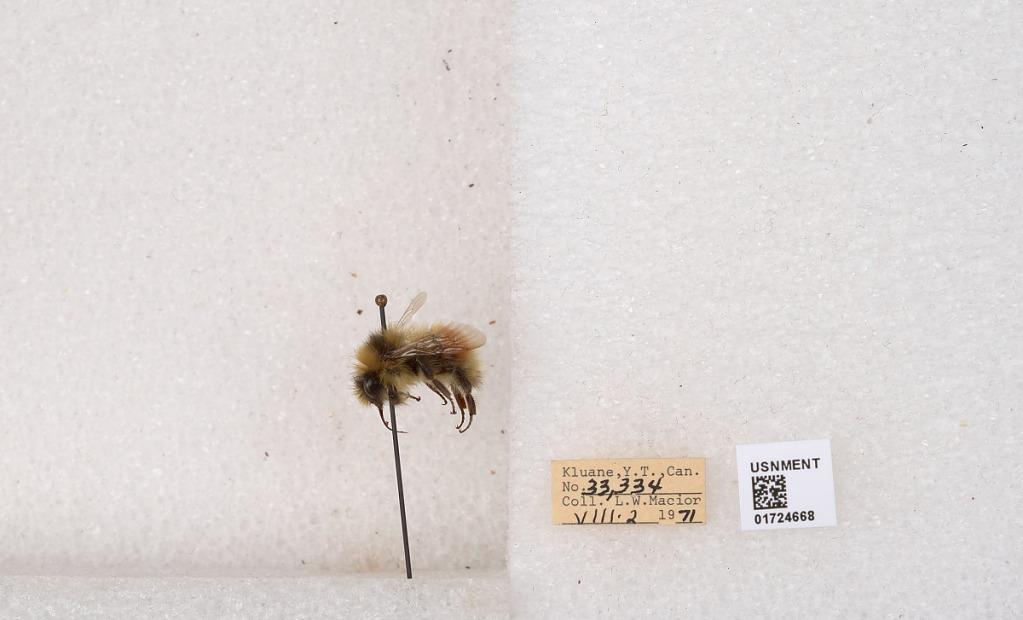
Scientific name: Bombus (Pyrobombus) sylvicola Kirby
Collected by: L. Macior
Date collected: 1971-8-2
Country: Canada
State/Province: Yukon Teritory
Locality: Kluane National Park and Reserve
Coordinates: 60.7493, -139.504